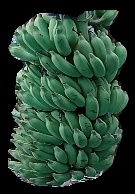
Variety: elakki-bale
Grade: grade1